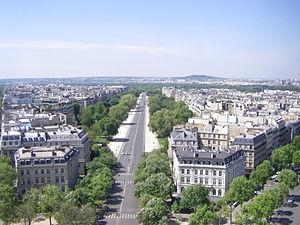
L’avenue Foch est une avenue du 16ᵉ arrondissement de Paris.
Cet article recense les sites protégés à Paris, en France.
Le quartier de Chaillot est le 64ᵉ quartier administratif de Paris. Situé dans le 16ᵉ arrondissement sur la colline de Chaillot, il a pour origine un village du même nom situé rue de Chaillot mais dont le territoire paroissial, deux fois plus étendu que l'actuel quartier, recouvrait, outre le 16ᵉ au nord de la rue des Carrières de Passy et à l'est de la rue Léonard de Vinci, le sud du 8ᵉ, appelé depuis faubourg de la Conférence, soit depuis l'actuelle place de l’Étoile tous les bords de Seine à l'est d'un bois de Boulogne autrefois plus étendu entre le cimetière de Passy inclus jusqu'à la Concorde.